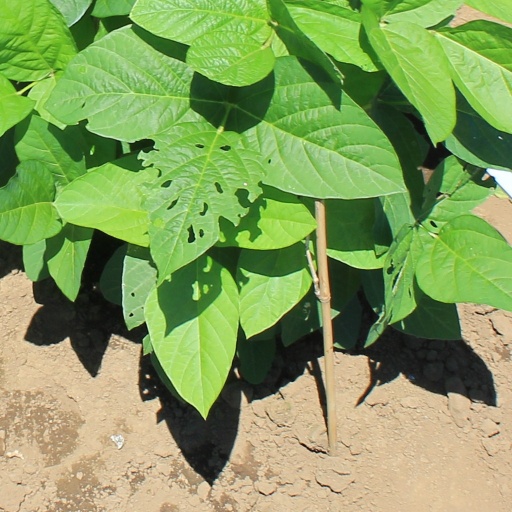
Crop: soybean